Bouches-du-Rhône

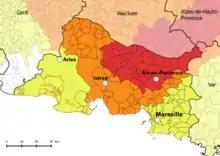
Seismic risk in the department

Areas Ib ("low seismic activity") including the cantons of Aix-en-Provence, Trets Eyguières, Orgon, Berre-Pond, Istres, Istres-North and South, and Ia areas ("very low seismic activity") including the other cantons in the district of Aix-en-Provence, Arles-East, Châteaurenard, Saint-Rémy-de-Provence, Marignane, Martigues-East and Roquevaire-West, are least exposed. Zone 0 ("negligible seismic activity") includes the rest of the department.